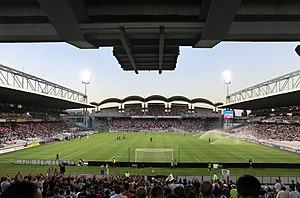
Première journée de championnat